Slot-die coating

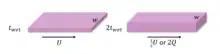
A schematic illustrating the relationship between coating speed, pump rate, and the thickness of the coated wet film in slot-die coating.

Slot-die coating operates via a pre-metered liquid coating mechanism. The thickness of the wet coated layer (formula_2) is therefore significantly determined by the width of coating (formula_3), the volumetric pump rate (formula_4), and the coating speed, or relative speed between the slot-die and the substrate during coating (formula_5). Increasing the pump rate increases the thickness of the wet layer, while increasing the coating speed or coating width decreases the wet layer thickness. The coating width is typically a fixed value for a given slot-die process. Hence, pump rate and coating speed can be used to calculate, control, and adjust the wet film thickness in a highly predictable manner. However, deviation from this idealized relationship can occur in practice due to non-ideal behavior of materials and process components; for example when using highly viscoelastic fluids, or a sub-optimal process setup where fluid creeps up the slot-die component rather than transferring fully to the substrate.